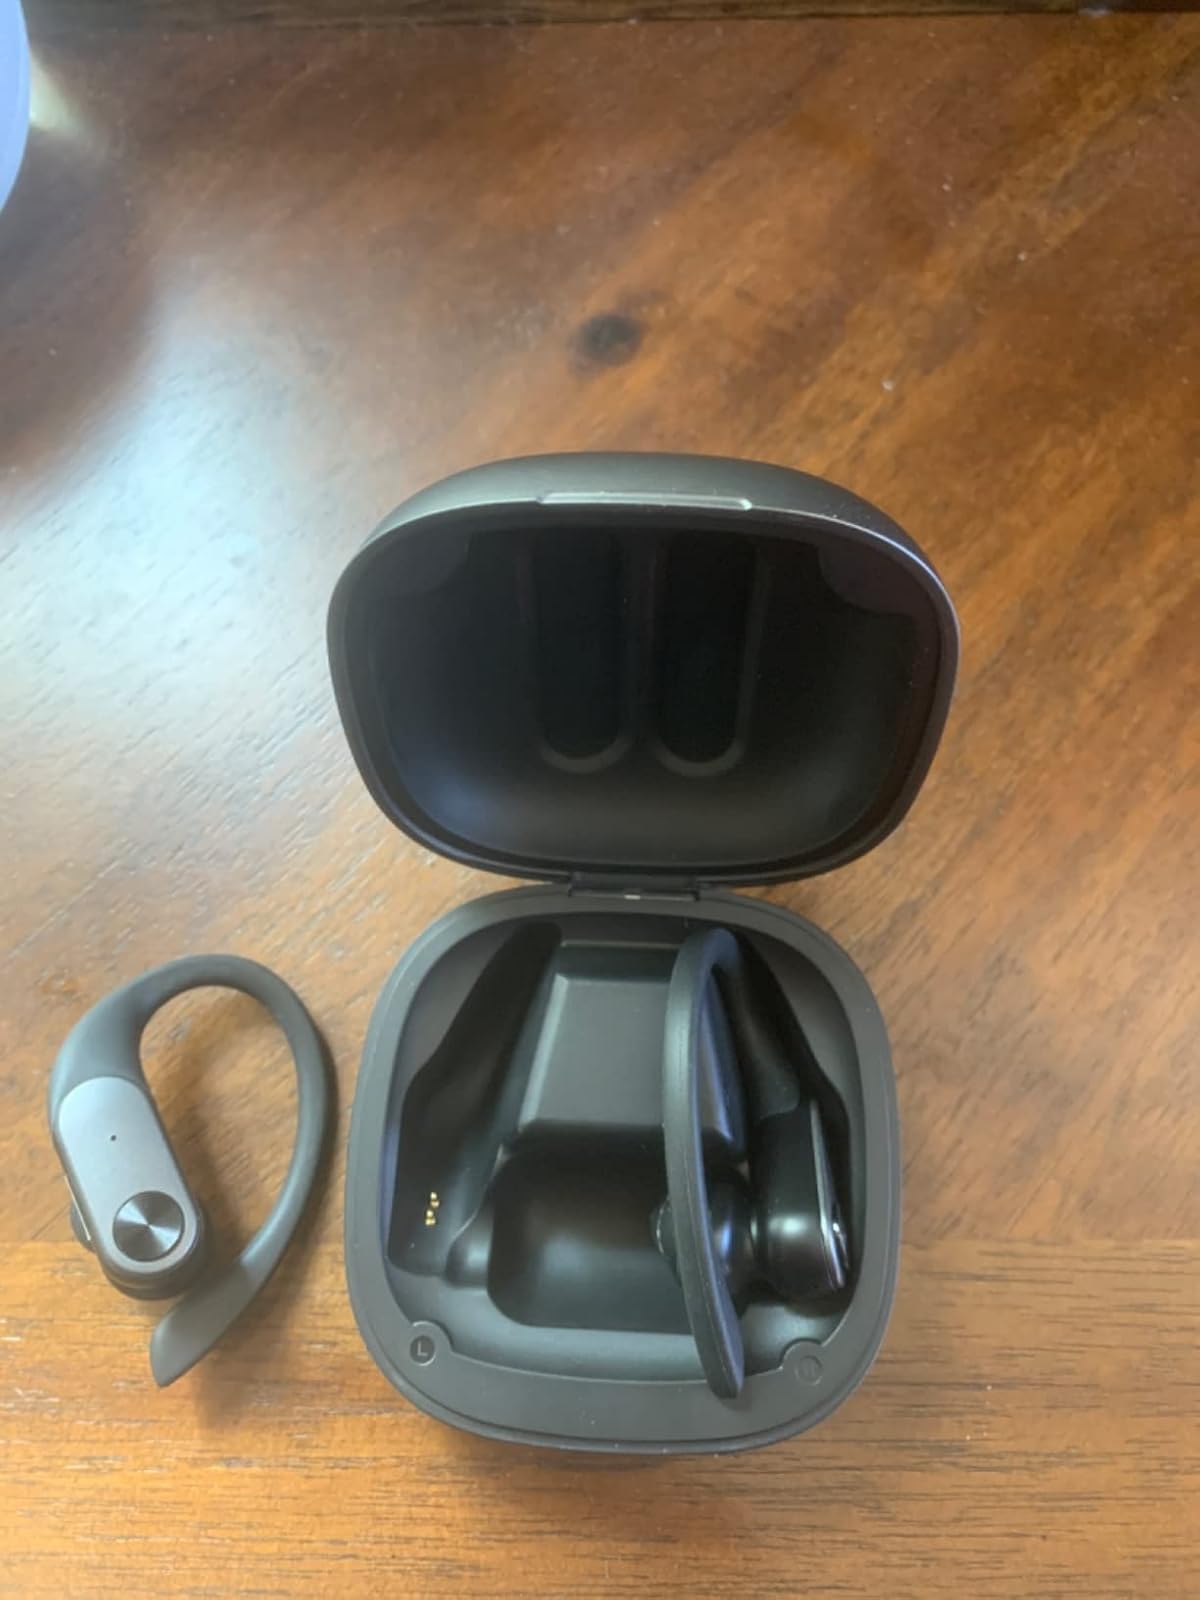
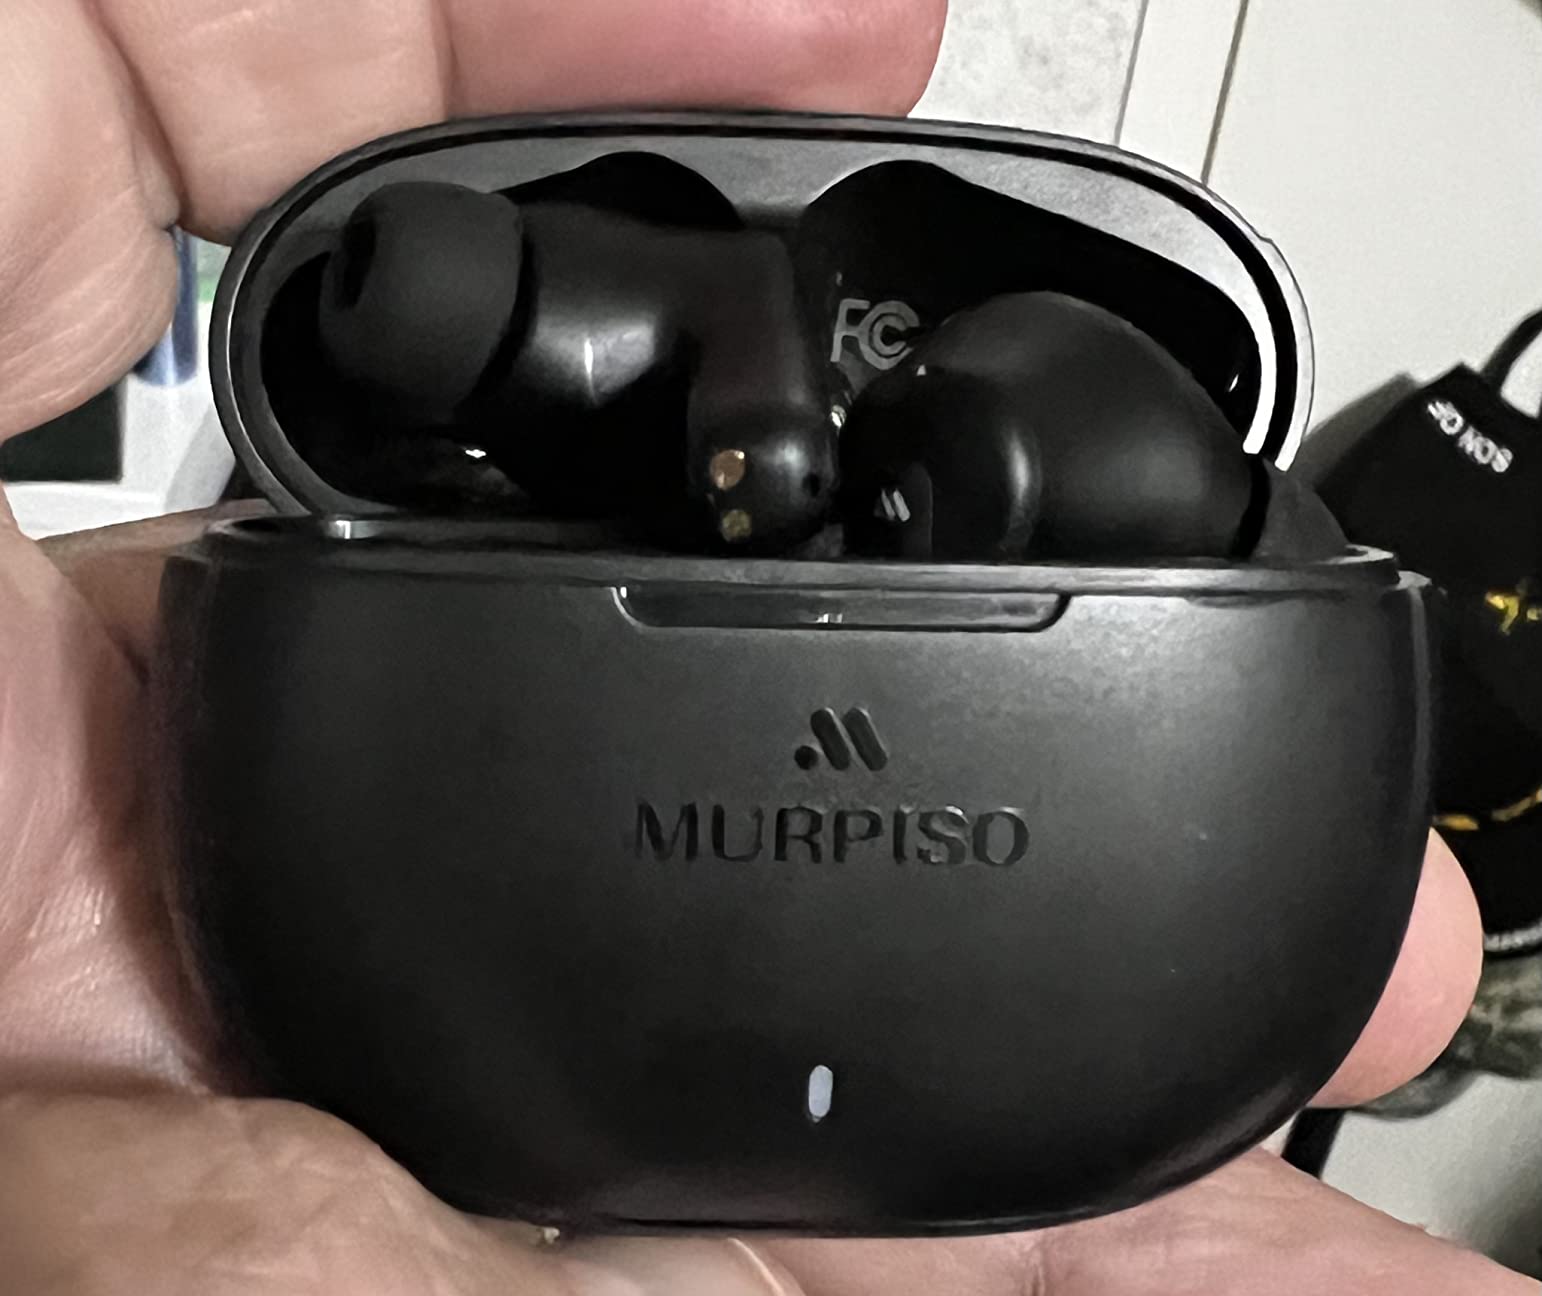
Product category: earbuds
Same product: no